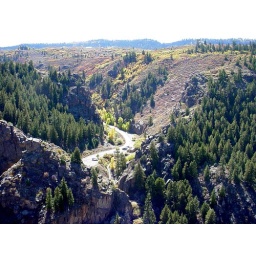
LARGE VIEW BEST for COLORS. Hillside ablaze with the road down to river right below Blue Mesa Dam